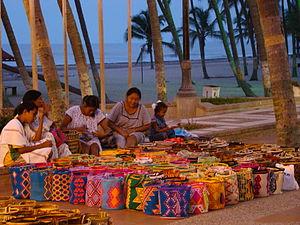
Les Wayuu sont un peuple amérindien, connus en espagnol sous le nom de Guajiros, et qui vivent à la frontière de la Colombie et du Venezuela.